Happy Anniversary (1959 film)

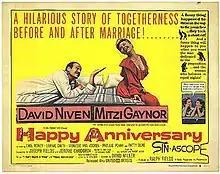
Theatrical release poster

Happy Anniversary is a 1959 American comedy film starring David Niven and Mitzi Gaynor. Directed by David Miller, the movie's cast also included Carl Reiner and a young Patty Duke.